Prince Louis of Battenberg

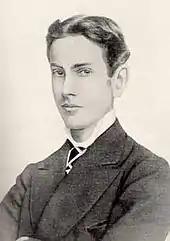
Prince Louis photographed by Backofen in Darmstadt, 1869

Louis Alexander of Battenberg was born in Graz, Styria, on 24 May 1854, the eldest son of Prince Alexander of Hesse and by Rhine by his morganatic marriage to Countess Julia von Hauke. Because of his morganatic parentage, Louis did not inherit his father's rank in the Grand Duchy of Hesse; and, from birth, his style of "Illustrious Highness" and title of Count of Battenberg instead derived from the rank given to his mother at the time of her marriage. On 26 December 1858, he automatically became "His Serene Highness" Prince Louis of Battenberg when his mother was elevated to Princess of Battenberg with the style of "Serene Highness", by decree of her husband's brother, Louis III, Grand Duke of Hesse.